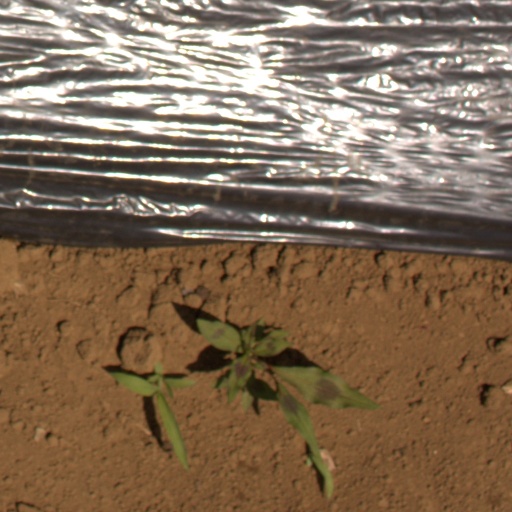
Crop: Jerusalem artichoke